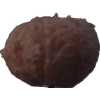
Label: orange_peeled